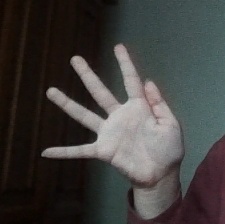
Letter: sheen